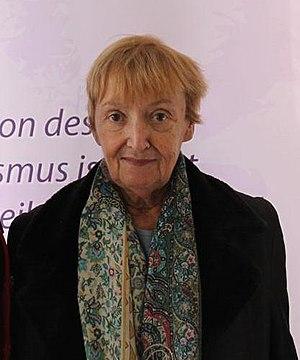
Christine Nöstlinger, née le 13 octobre 1936 à Hernals, près de Vienne, et morte le 28 juin 2018, est une auteure autrichienne de littérature d'enfance et de jeunesse.